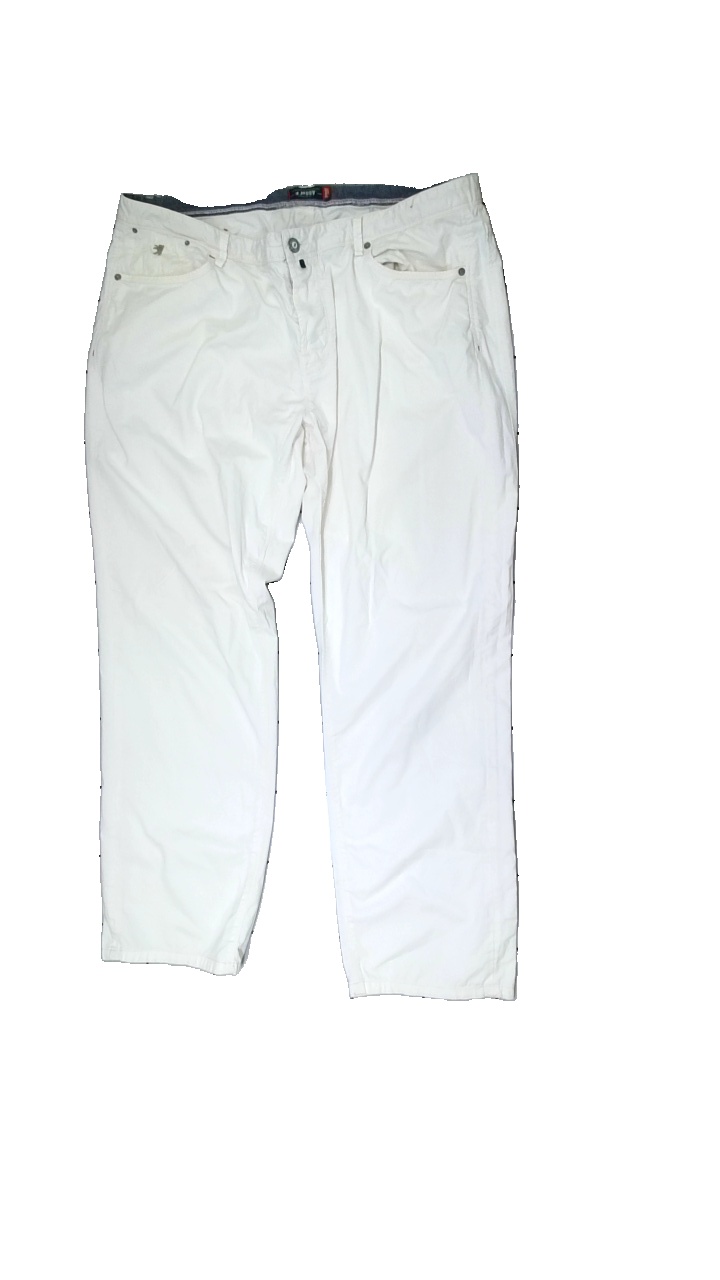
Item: Trousers (Men)
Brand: Jaggy
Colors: White
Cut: Regular
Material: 100% cotton
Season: All
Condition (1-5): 4
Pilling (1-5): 5
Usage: Reuse
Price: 50-100